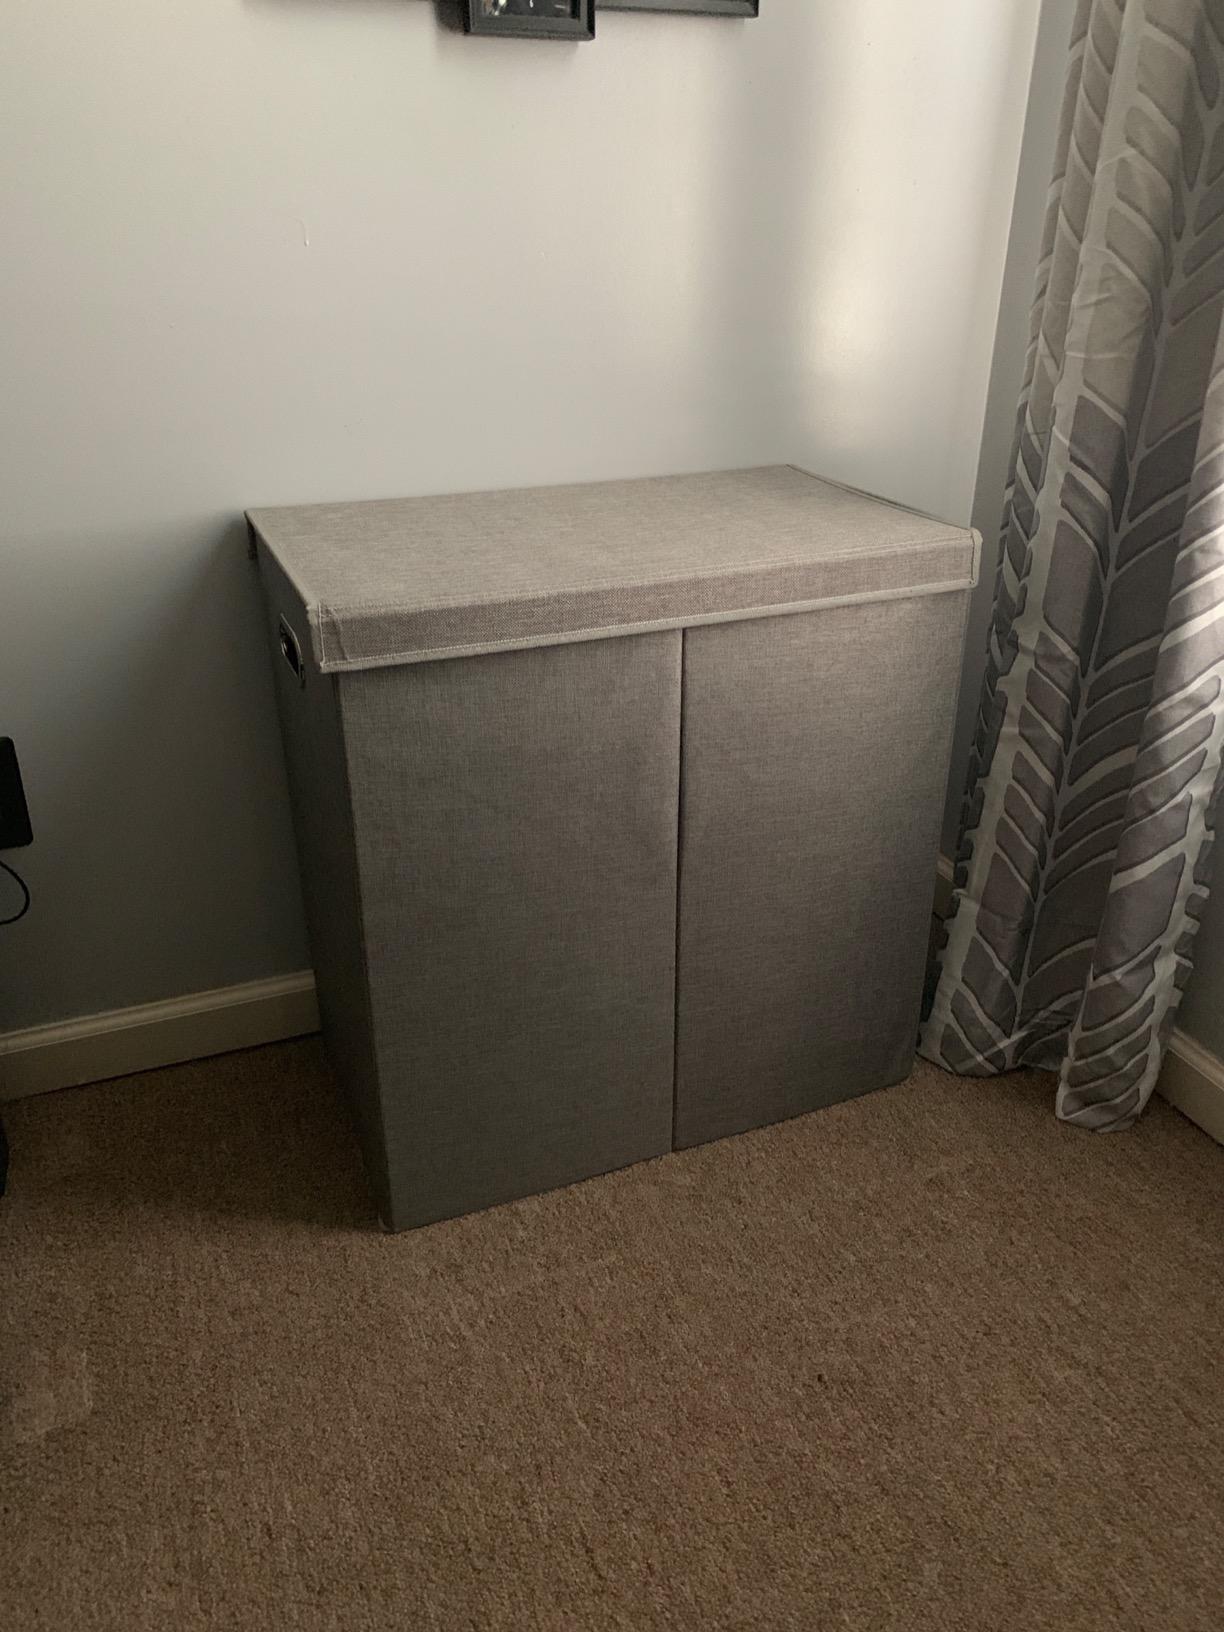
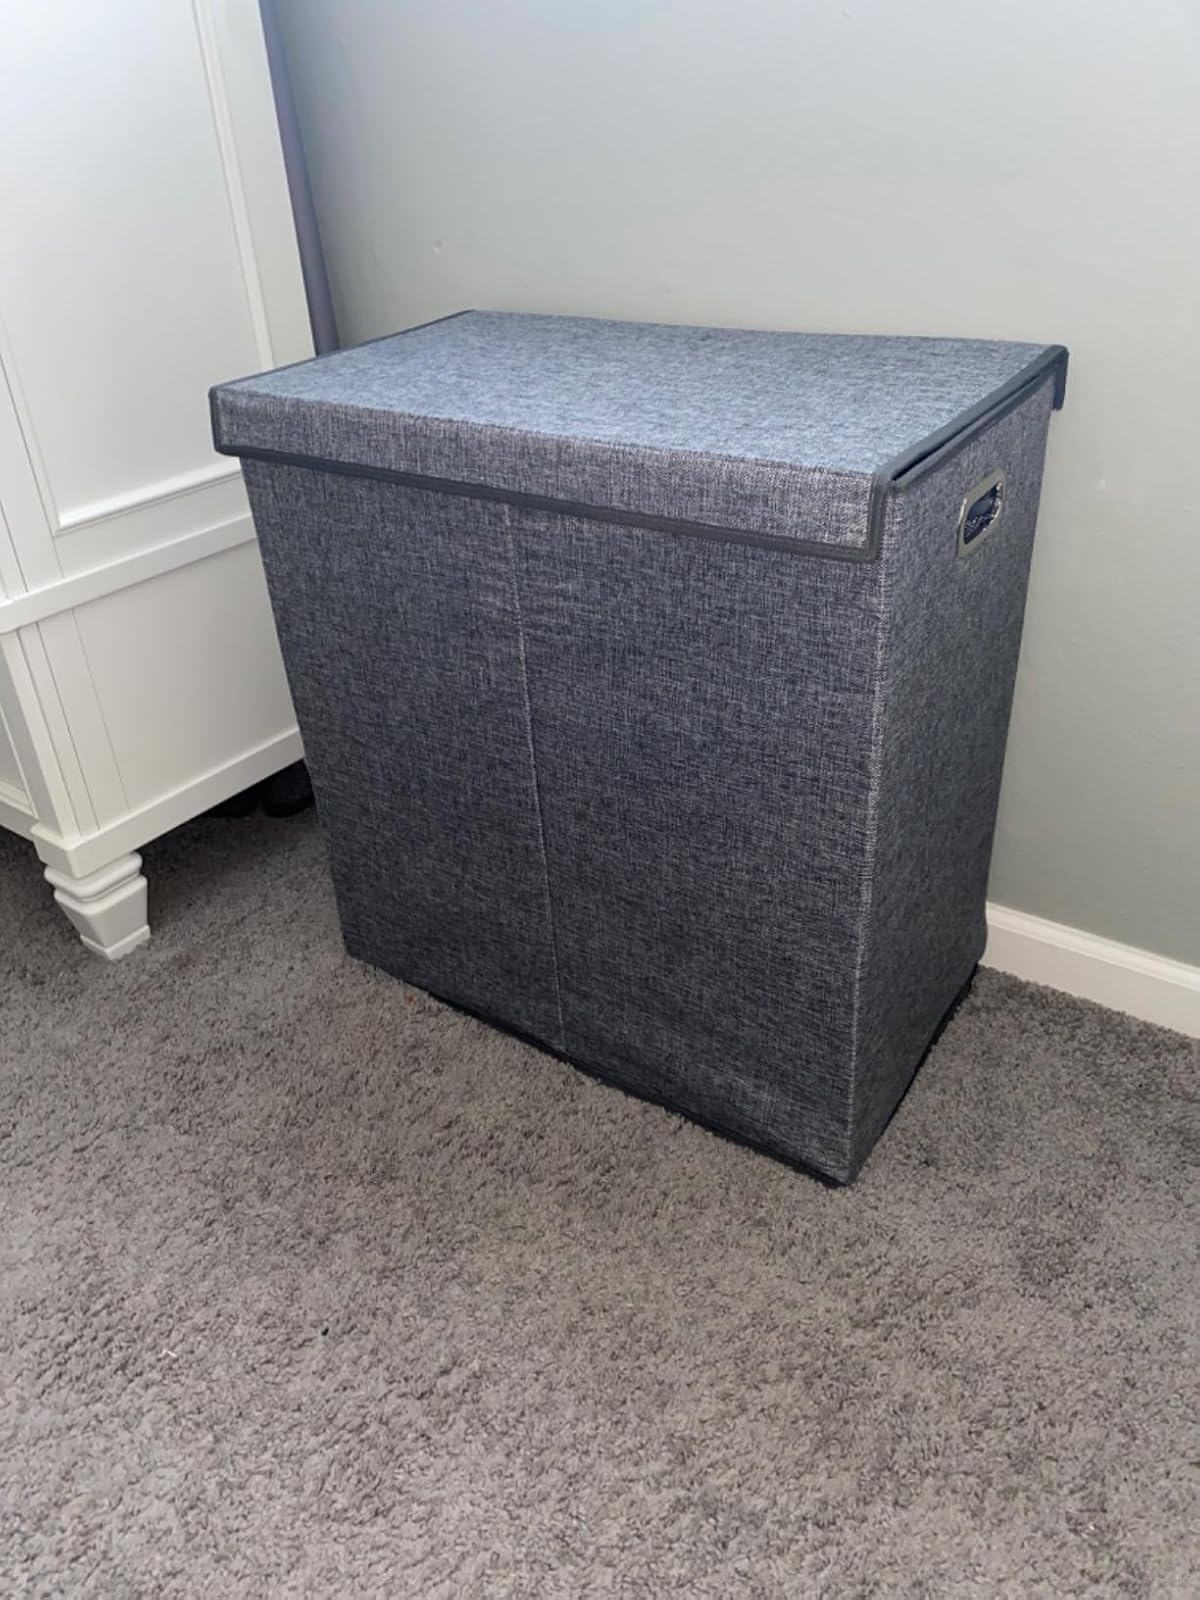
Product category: items_hamper
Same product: yes